Cappahosic House

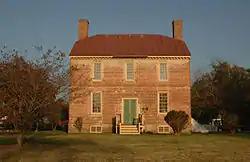
Cappahosic House, November 2007

Cappahosic House, also known as Baytop House and Cappahosic Ferry House, is a historic home located near Gloucester, Gloucester County, Virginia. It was built in around 1751, and is a two-story, three bay brick dwelling in the Georgian style. It has a basement and is topped by a standing seam jerkinhead red tin roof. The main block is connected in the rear to a two-story modern addition. Also on the property are contributing archaeological deposits dating principally to the 18th and 19th centuries. The house is believed to be on the site of an 18th-century ferry used to cross the York River.